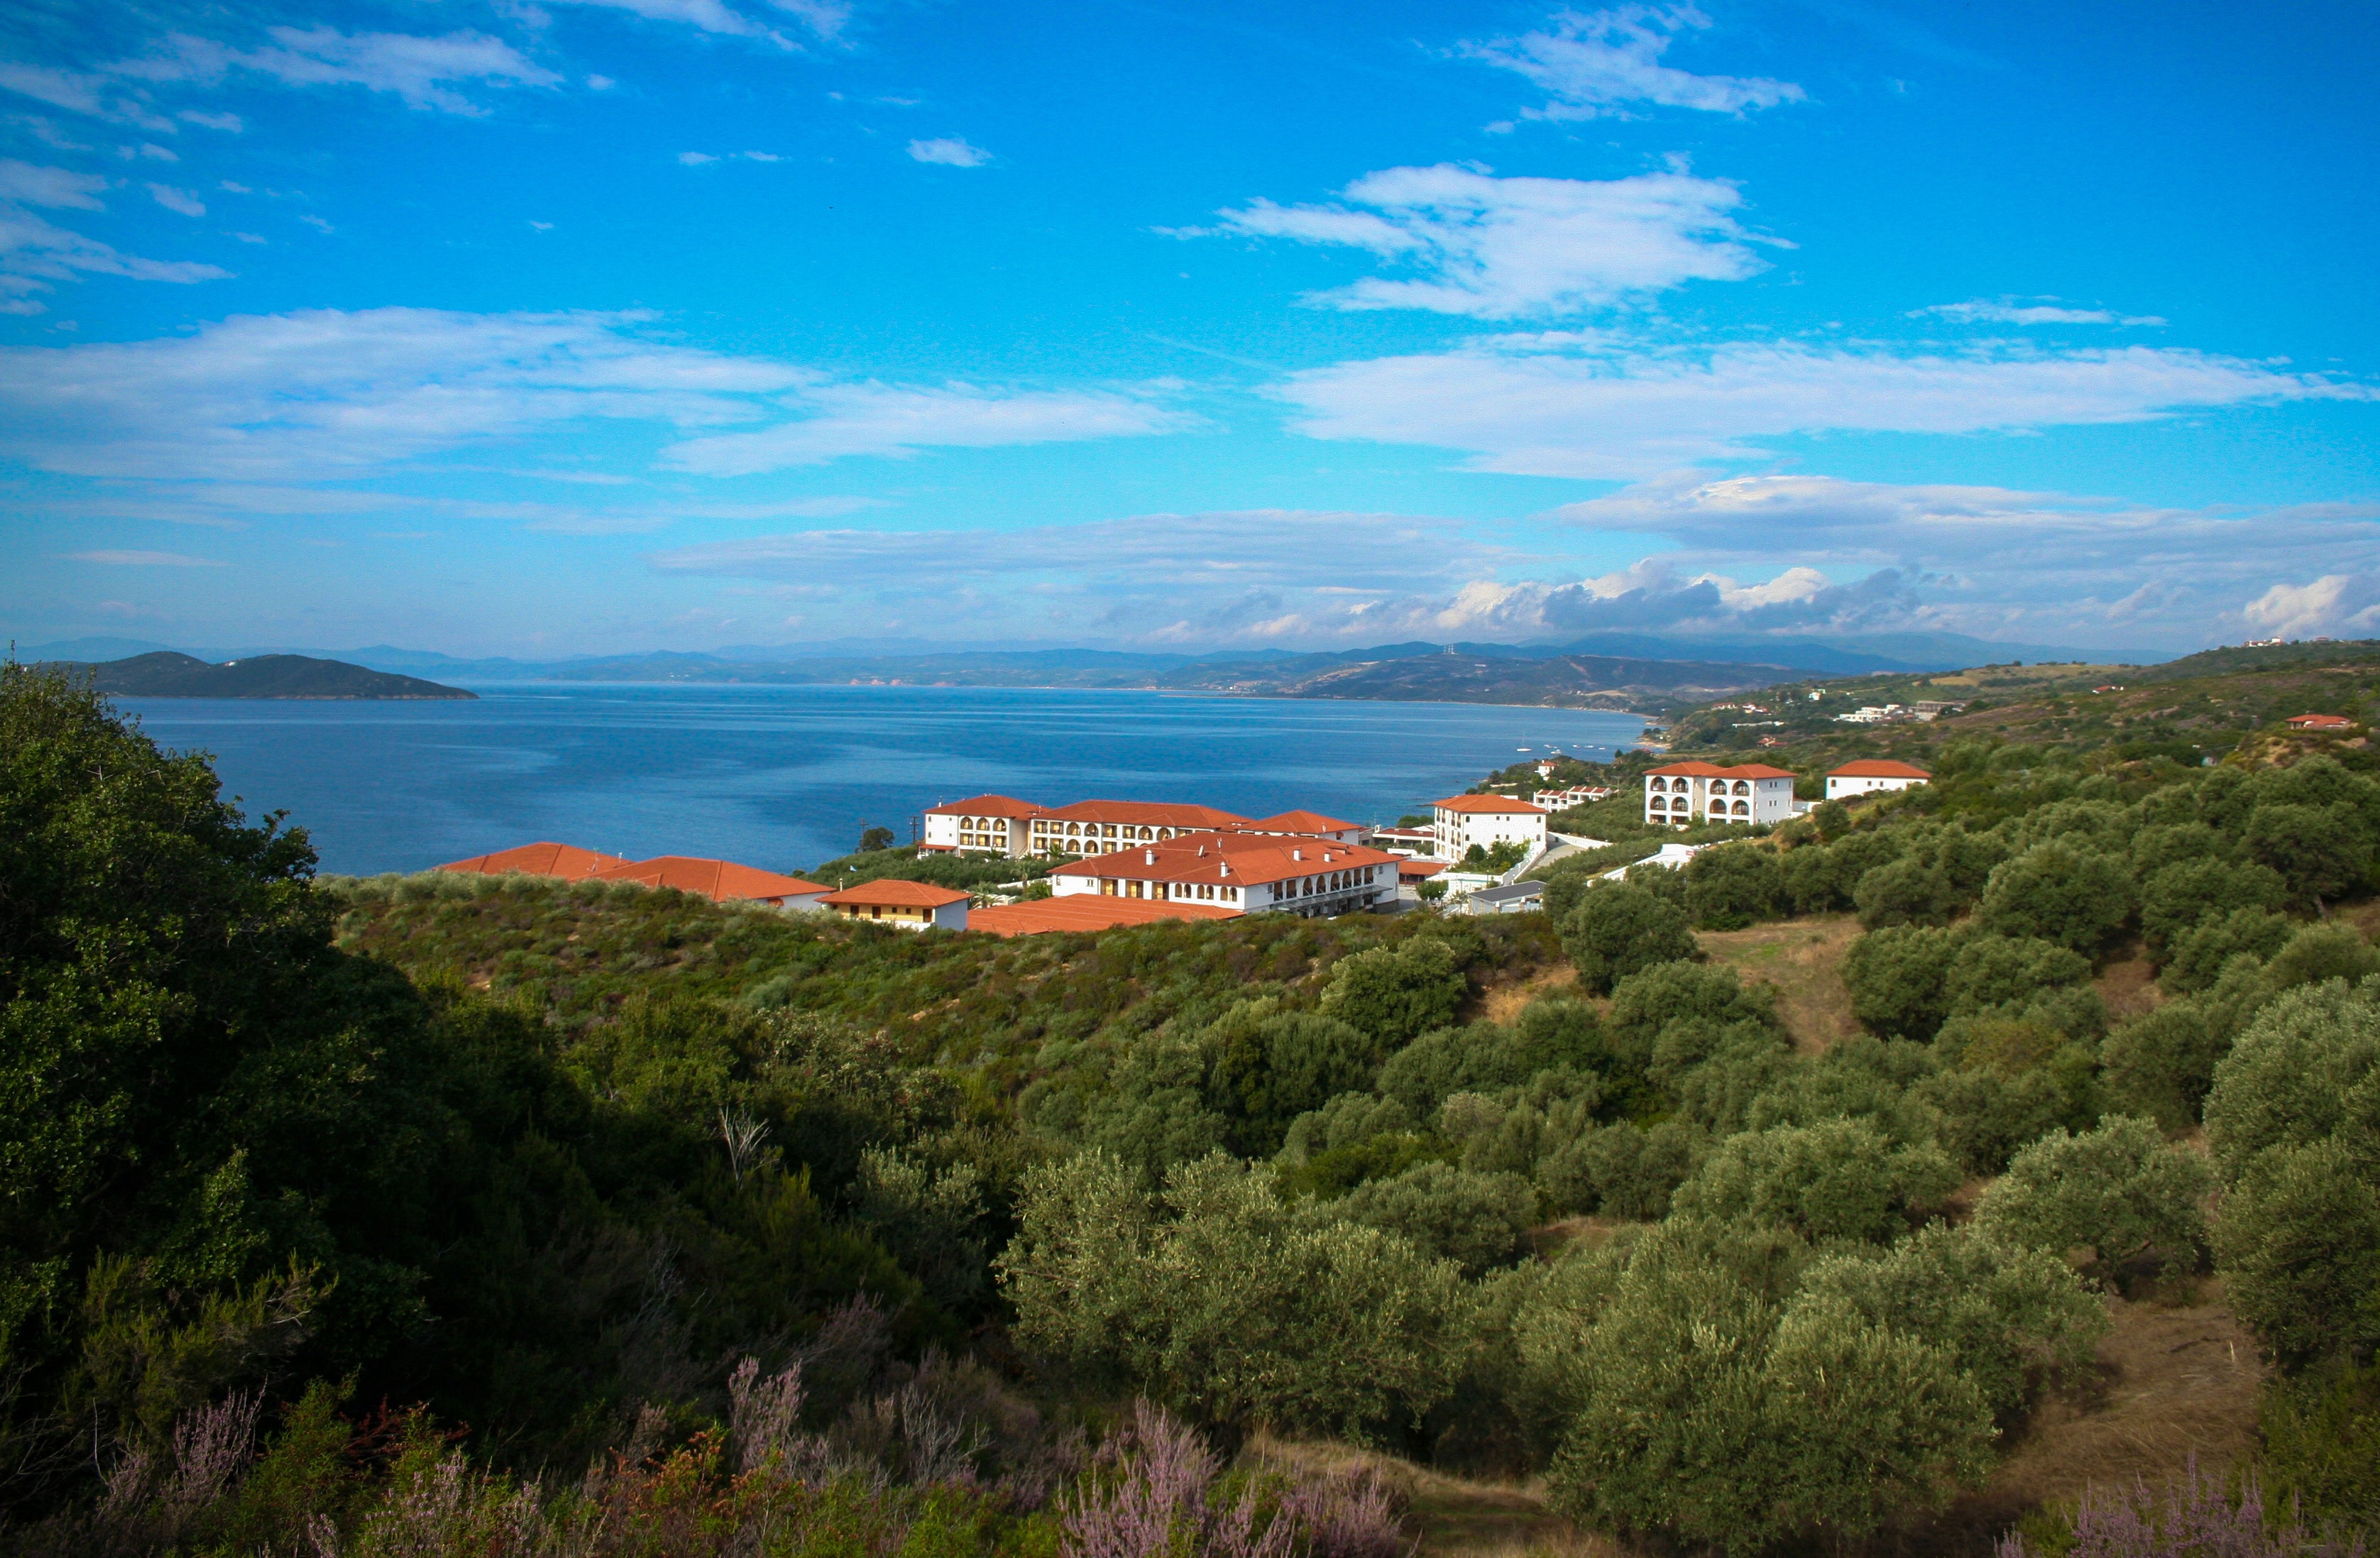
beach, landscape, sea, coast, water, nature, forest, sand, rock, ocean, horizon, mountain, hill, wave, lake, home, panorama, summer, vacation, travel, boot, swim, web, green, mediterranean, pebble, shadow, holiday, bay, blue, rest, trees, stones, hotel, greece, olives, mood, ecosystem, mussels, swell, fischer, sand beach, fun bathing